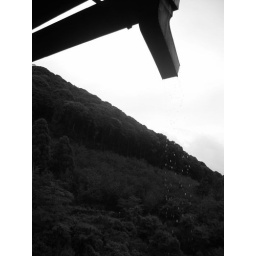
it felt so complete to have water trickling down the pipe and over the edge of the temple to the trees below.